Los Angeles Airport Police

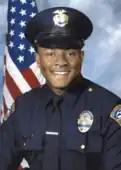
Officer Tommy Edward Scott

Approximately 30 LAPD officers were assigned to LAX as a regular assignment from 1961 to the late 1990s. The number has increased since then but is believed to be less than 75. Their original purpose was to handle crime reports and police response. Over time, with increased passenger counts and increases in Airport Police staffing, Airport Police took on more of the police functions.